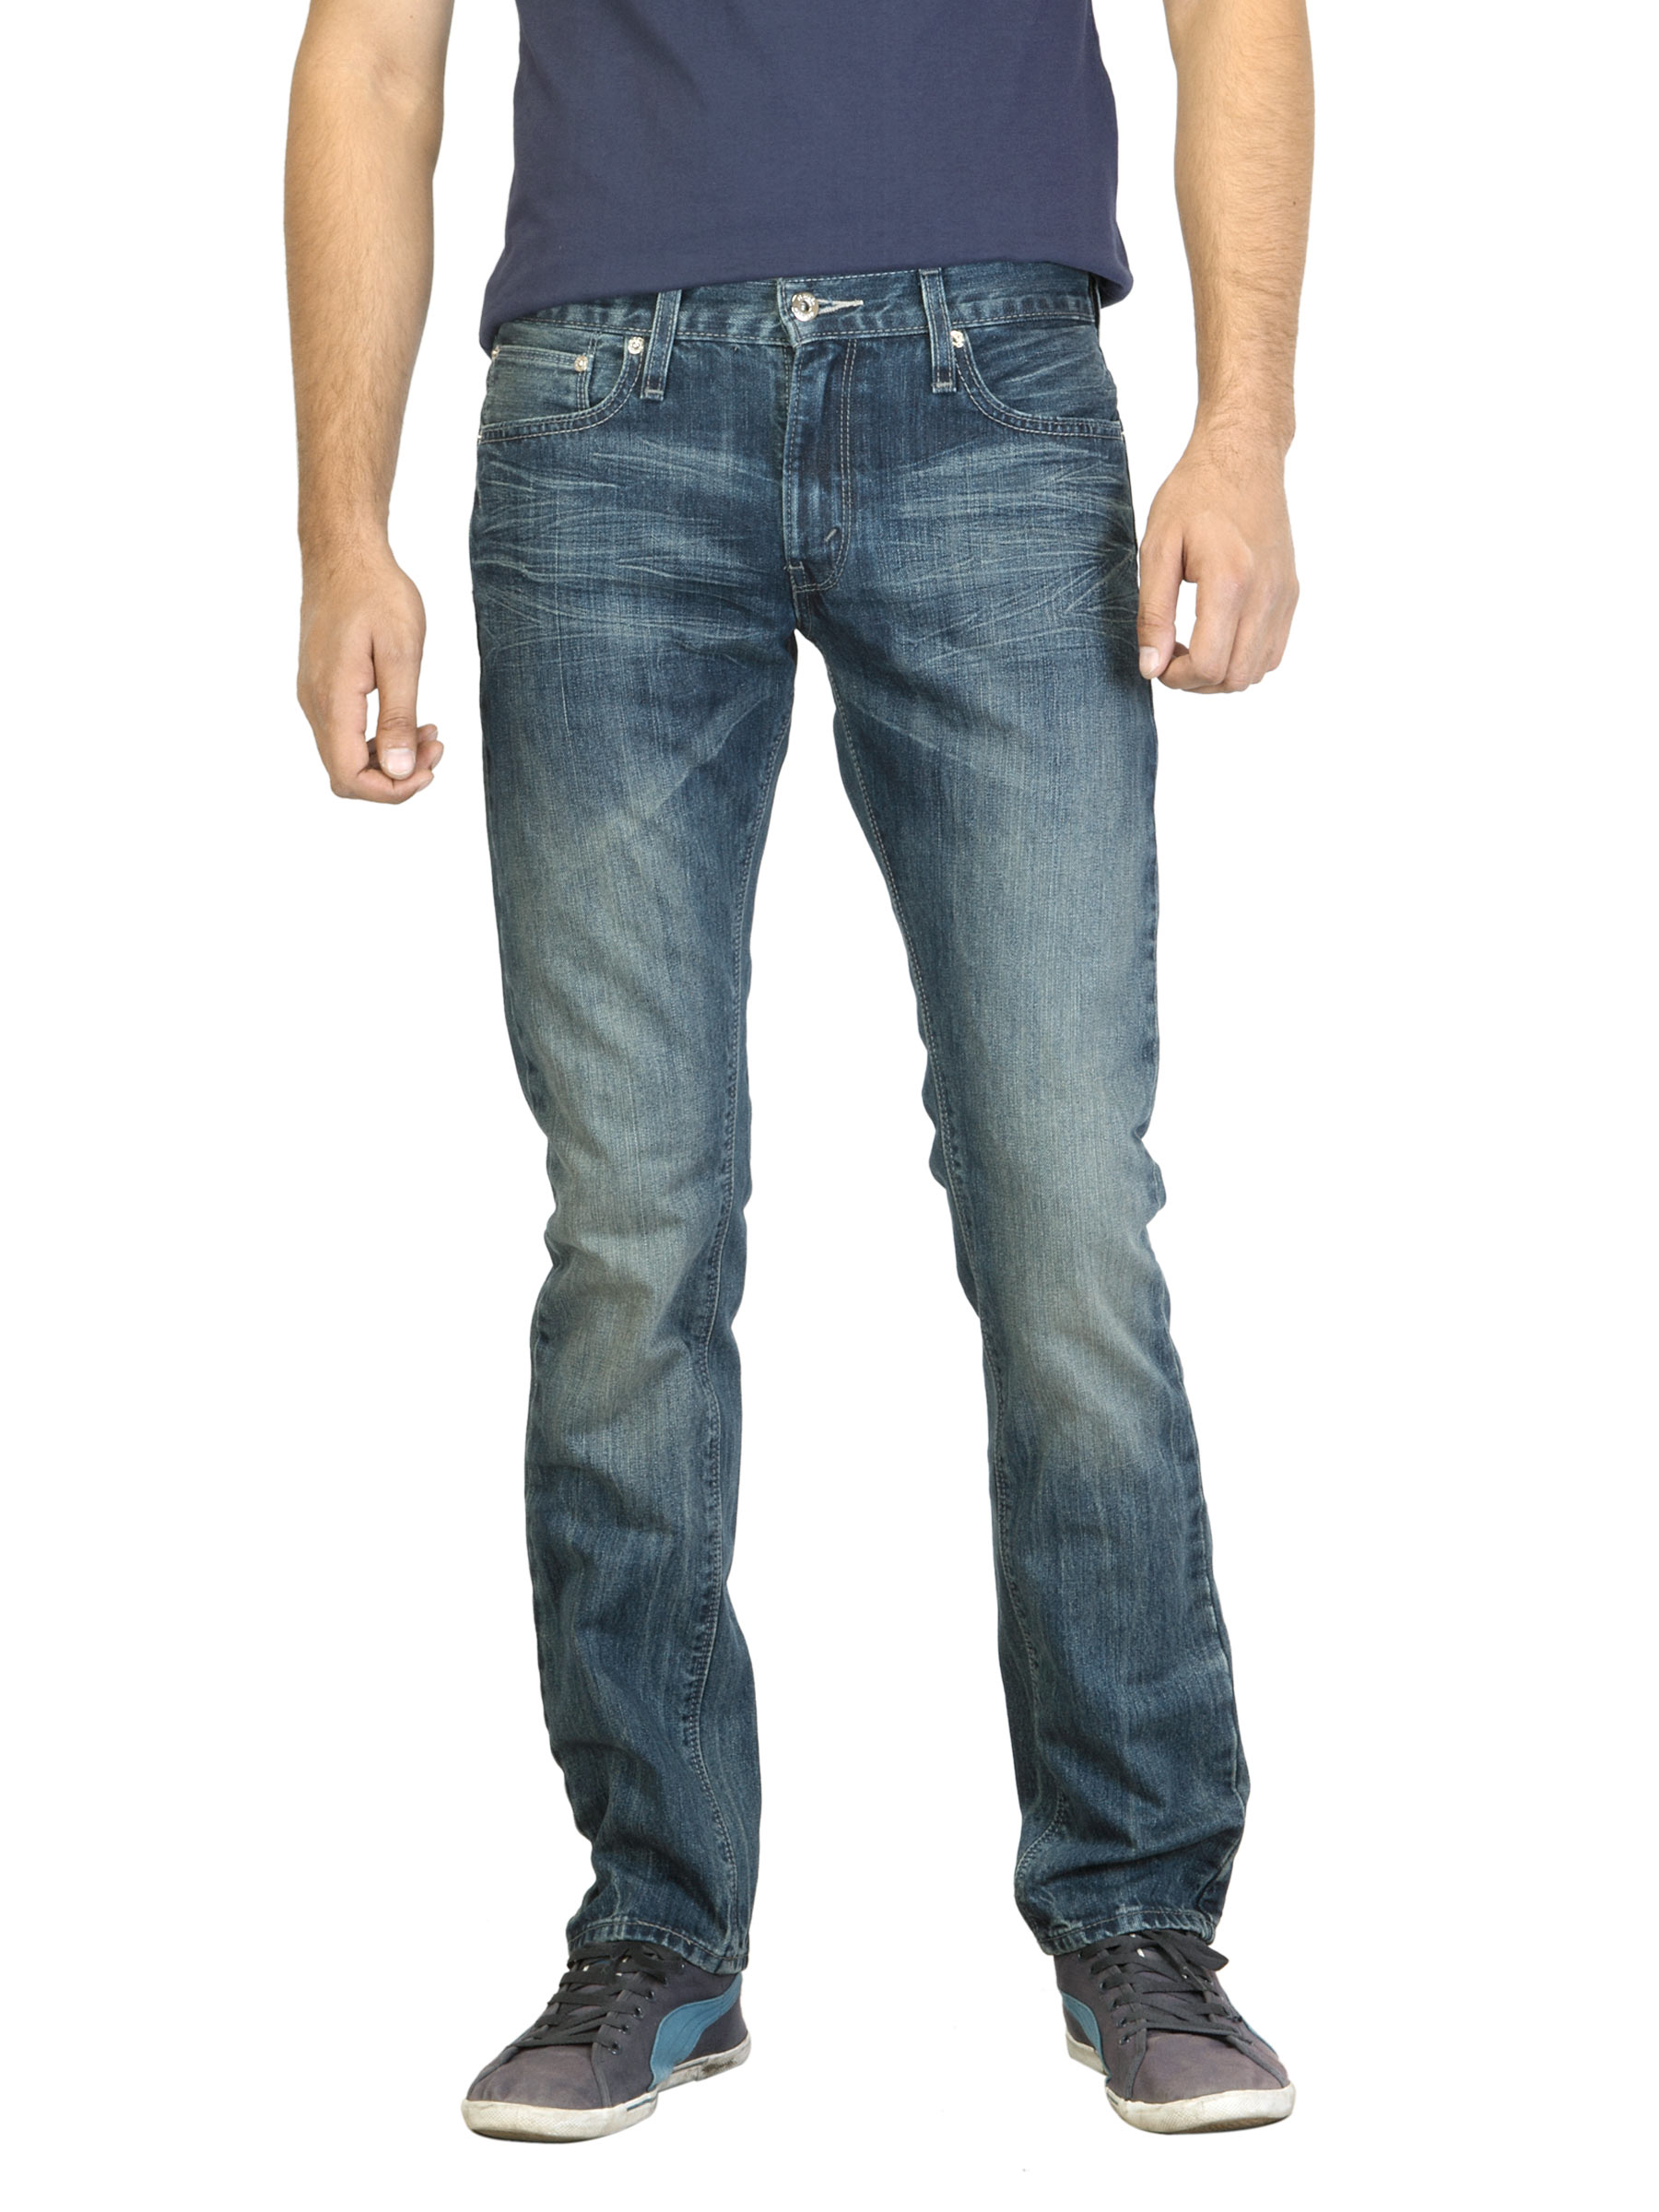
Denizen Men Blue Jeans
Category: Apparel / Bottomwear / Jeans
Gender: Men
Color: Blue
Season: Summer 2012
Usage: Casual